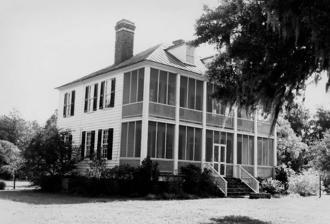
Building: Hopsewee
Country: United States of America
Year built: 1735
Historic house in South Carolina, United States United States historic place Hopsewee U.S. National Register of Historic Places U.S. National Historic Landmark Hopsewee in 1971 Show map of South Carolina Show map of the United States Nearest city Georgetown, South Carolina Coordinates 33°12′38″N 79°23′5″W / 33.21056°N 79.38472°W / 33.21056; -79.38472 Built 1735 NRHP reference No. 71000782 Significant dates Added to NRHP January 25, 1971 Designated NHL November 11, 1971 Hopsewee Plantation , also known as the Thomas Lynch, Jr., Birthplace or Hopsewee-on-the-Santee , is a plantation house built in 1735 near Georgetown, South Carolina , in the Lowcountry .  It was the main house of a rice plantation and the birthplace of Thomas Lynch, Jr. , a Founding Father who was a signer of the Declaration of Independence . Lynch had been struggling with illness in 1779 and planned a trip with his wife to St. Eustatius in the West Indies for respite. He made a will before departure, stipulating that heirs of his female relatives (he had three sisters) would have to change their surname to Lynch in order to inherit his estate, known as Peachtree Plantation. Lynch owned two other plantations and held more than 250 enslaved African Americans, who were counted as property. He and his wife sailed for St. Eustatius, but their ship disappeared at sea in a storm and was never found. Lynch's birthplace, Hopsewee, still stands in South Carolina. The Lynch family had sold the house in 1752 to Robert Hume whose son, John Hume, lived at Hopsewee in the winter after inheriting it. Upon his death in 1841, his own son, John Hume Lucas, inherited the house. John Hume Lucas died in 1853. Like many Santee plantations, Hopesewee was abandoned during the Civil War. After the war, rice was never planted again, but the Lucas family continued to occupy Hopsewee until 1925. In September 1949, Col. and Mrs. Wilkinson bought the house and occupied it. Hopsewee in 1971 According to the National Park Service, "the frame building, a fine example of a Carolina low country; referred to as (Low Country.) after the War of 1812;  plantation house, showing West Indian influence, with its double-tiered piazza and dormered hip roof." The house is made of black cypress and rests on a brick foundation which forms a cellar. The house is forty feet wide and fifty feet deep. Each floor has four rooms with a central hall. The piazzas were added in 1845 and replace an earlier verandah. It was declared a National Historic Landmark in 1971. It is located about 13 miles south of Georgetown , with access to U.S. Highway 17 , in the vicinity of North Santee on the North Santee River . The house continues to be used as a private residence. It is open to the public at certain hours for tours. It is furnished with 18th and 19th century period furniture. See also List of National Historic Landmarks in South Carolina National Register of Historic Places listings in Georgetown County, South Carolina References